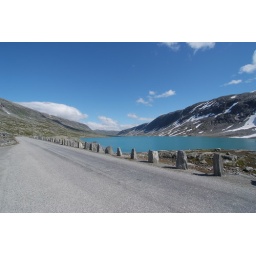
View from &amp;quot;Gamle Strynefjellsvegen&amp;quot; (the old road over the mountain at Stryn).Between Stryn and Grotli, Norway.